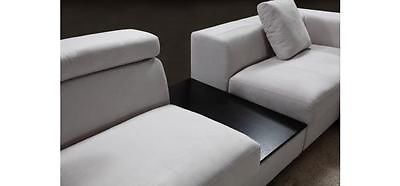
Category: sofa